Scott Street Pavilion

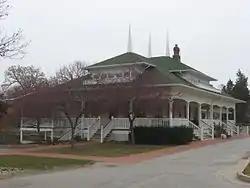
Scott Street Pavilion, November 2010

Scott Street Pavilion is a historic park pavilion located in Columbian Park at Lafayette, Tippecanoe County, Indiana. It was built in 1899, and is a -story, rectangular, wood-frame building. It is sheathed in clapboard siding and has a hipped roof that extends to form a veranda on all sides.